Andhra Pradesh

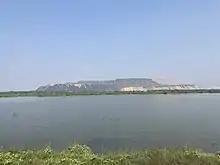
Mangampet Barytes

The valleys include Araku Valley, which is rich in biodiversity and Gandikota gorge. Gandikota gorge is a canyon formed between the Erramala range of hills, through which the Penna (Pennar) river flows. Borra Caves, created millions of years ago by water activity and the country's second-longest cave system, the Belum Caves are in the state. The state has several beaches in its coastal districts, such as Rushikonda, Mypadu, Suryalanka.